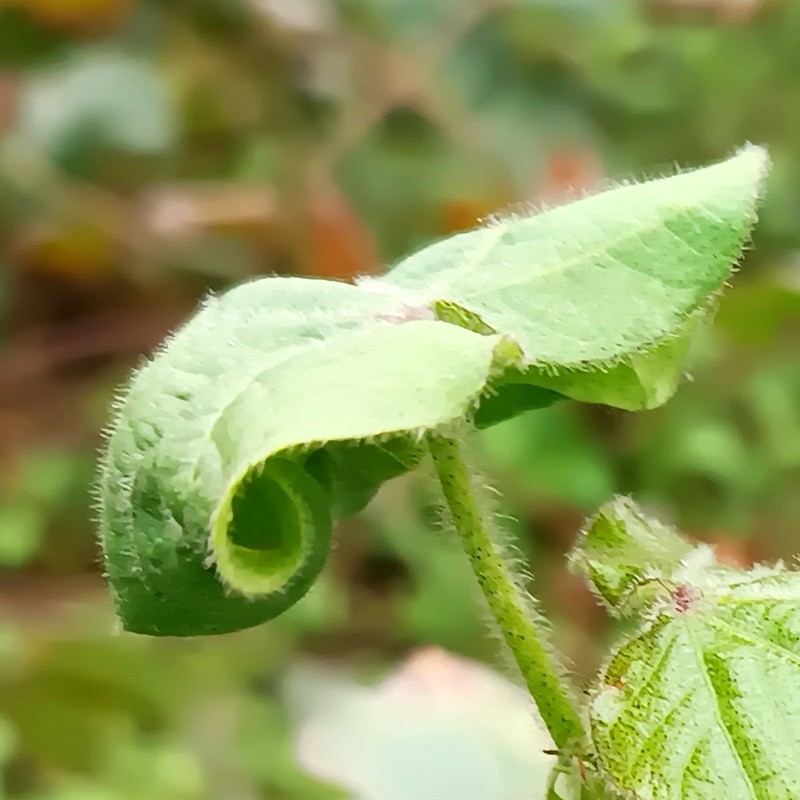
Label: Curl Virus